University of Wisconsin–Stevens Point

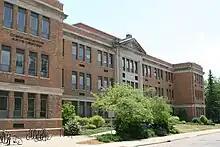
The Communication Arts Center, the headquarters for the WWSP-FM trivia contest, Pointer Studios, and the Pointer Newspaper.

Early 20th-century enrollment growth spurred campus expansion, including west and east wings added to Old Main in 1901 and 1914 respectively, and a domestic science cottage named Sims Cottage in 1915. In 1913, the state authorized the first dormitory in the normal school system, Nelson Hall, completed in 1915. The Orthman Rural Demonstration School was built in 1923, and a training school, now the Communication Arts Center, was approved in 1926. The domestic science cottage and the rural demonstration school were both demolished in the 1950s.